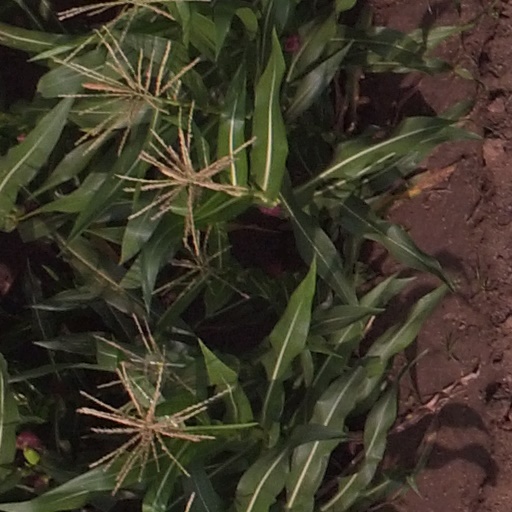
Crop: maize; corn